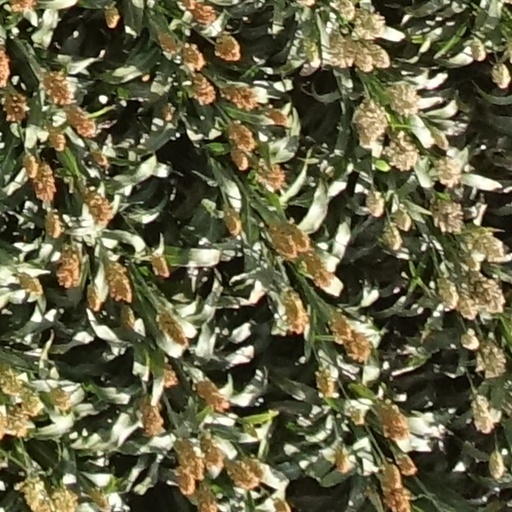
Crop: sorghum